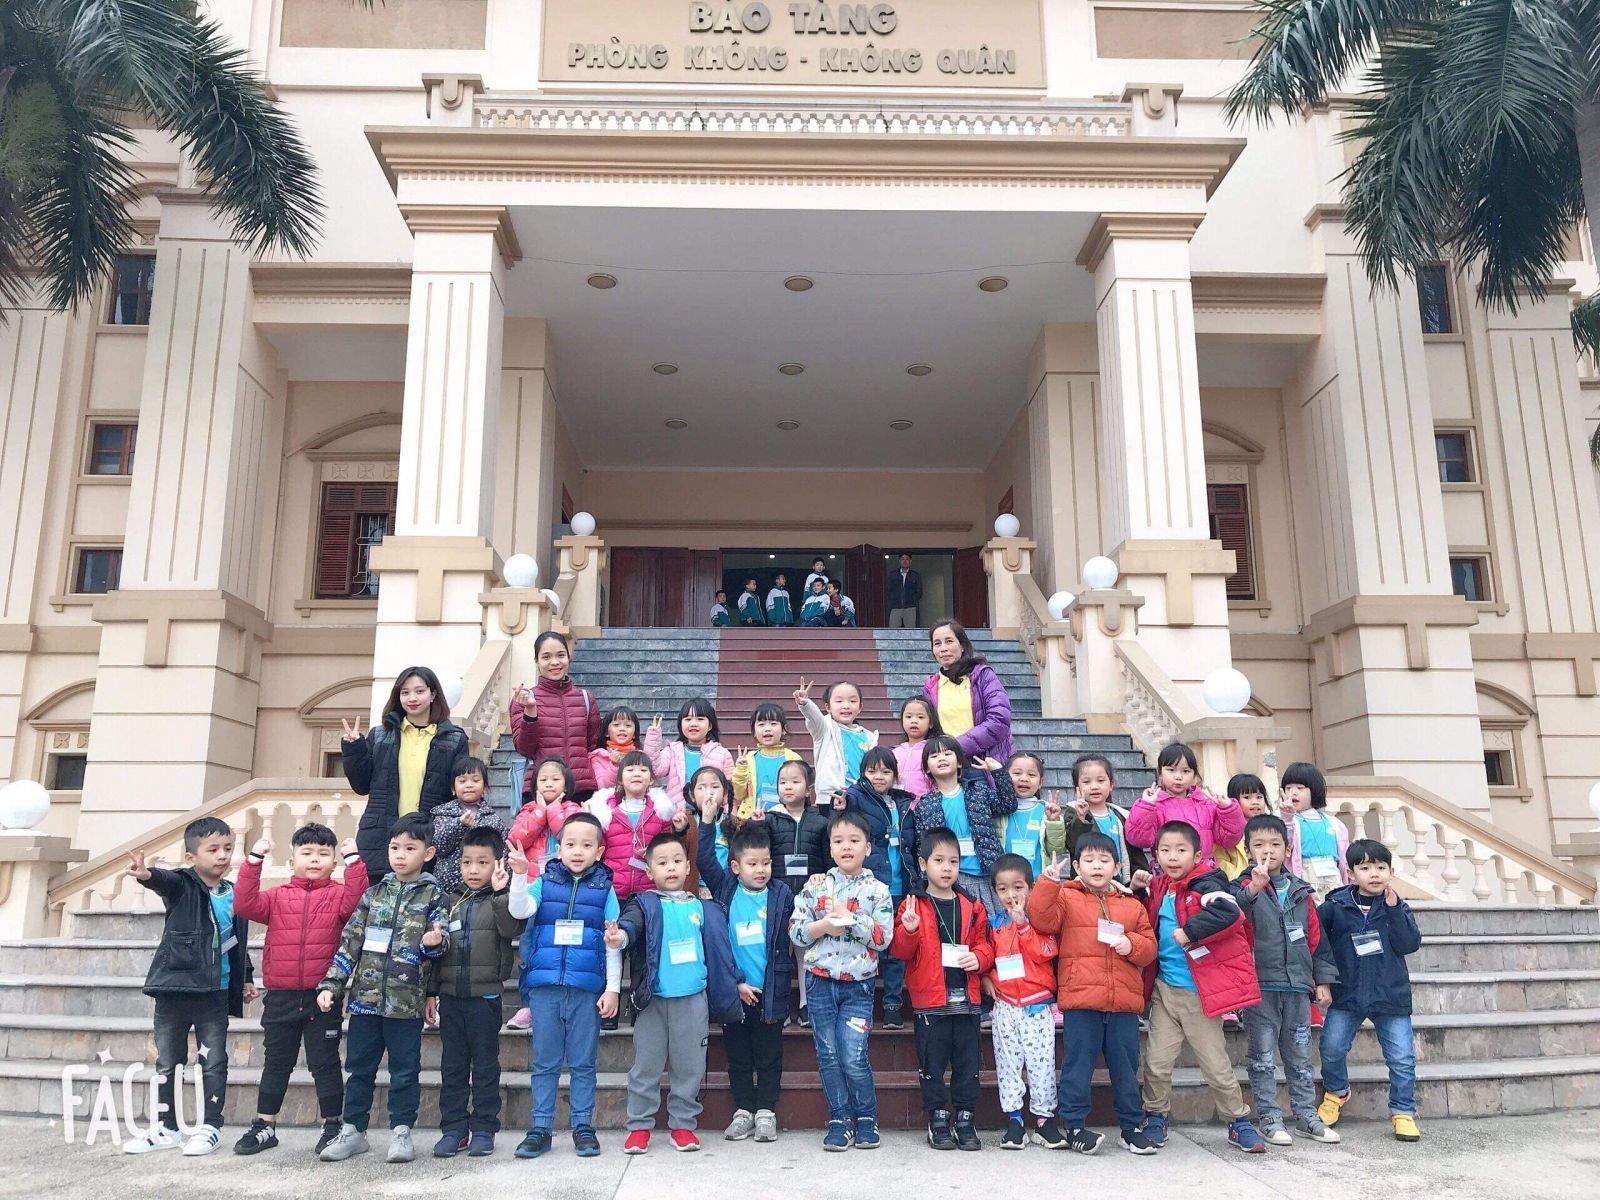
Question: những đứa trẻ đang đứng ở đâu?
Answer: đang đứng trước viện bảo tàng phòng không, không quân